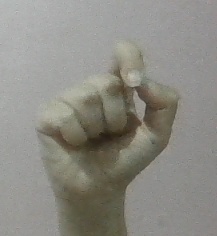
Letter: fa